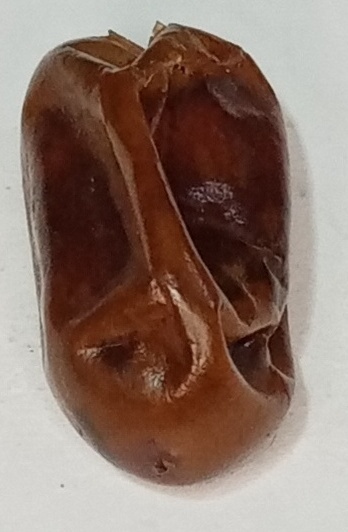
Variety: fasli-toto
Size: large
Grade: grade-1